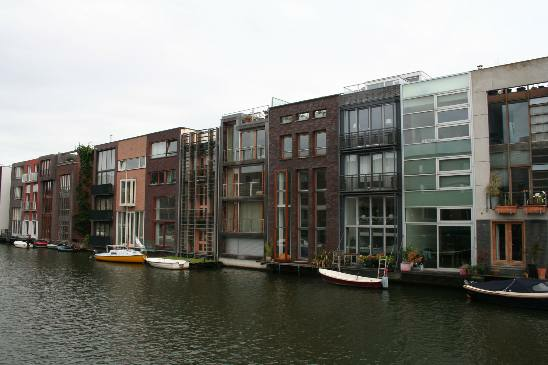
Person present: No